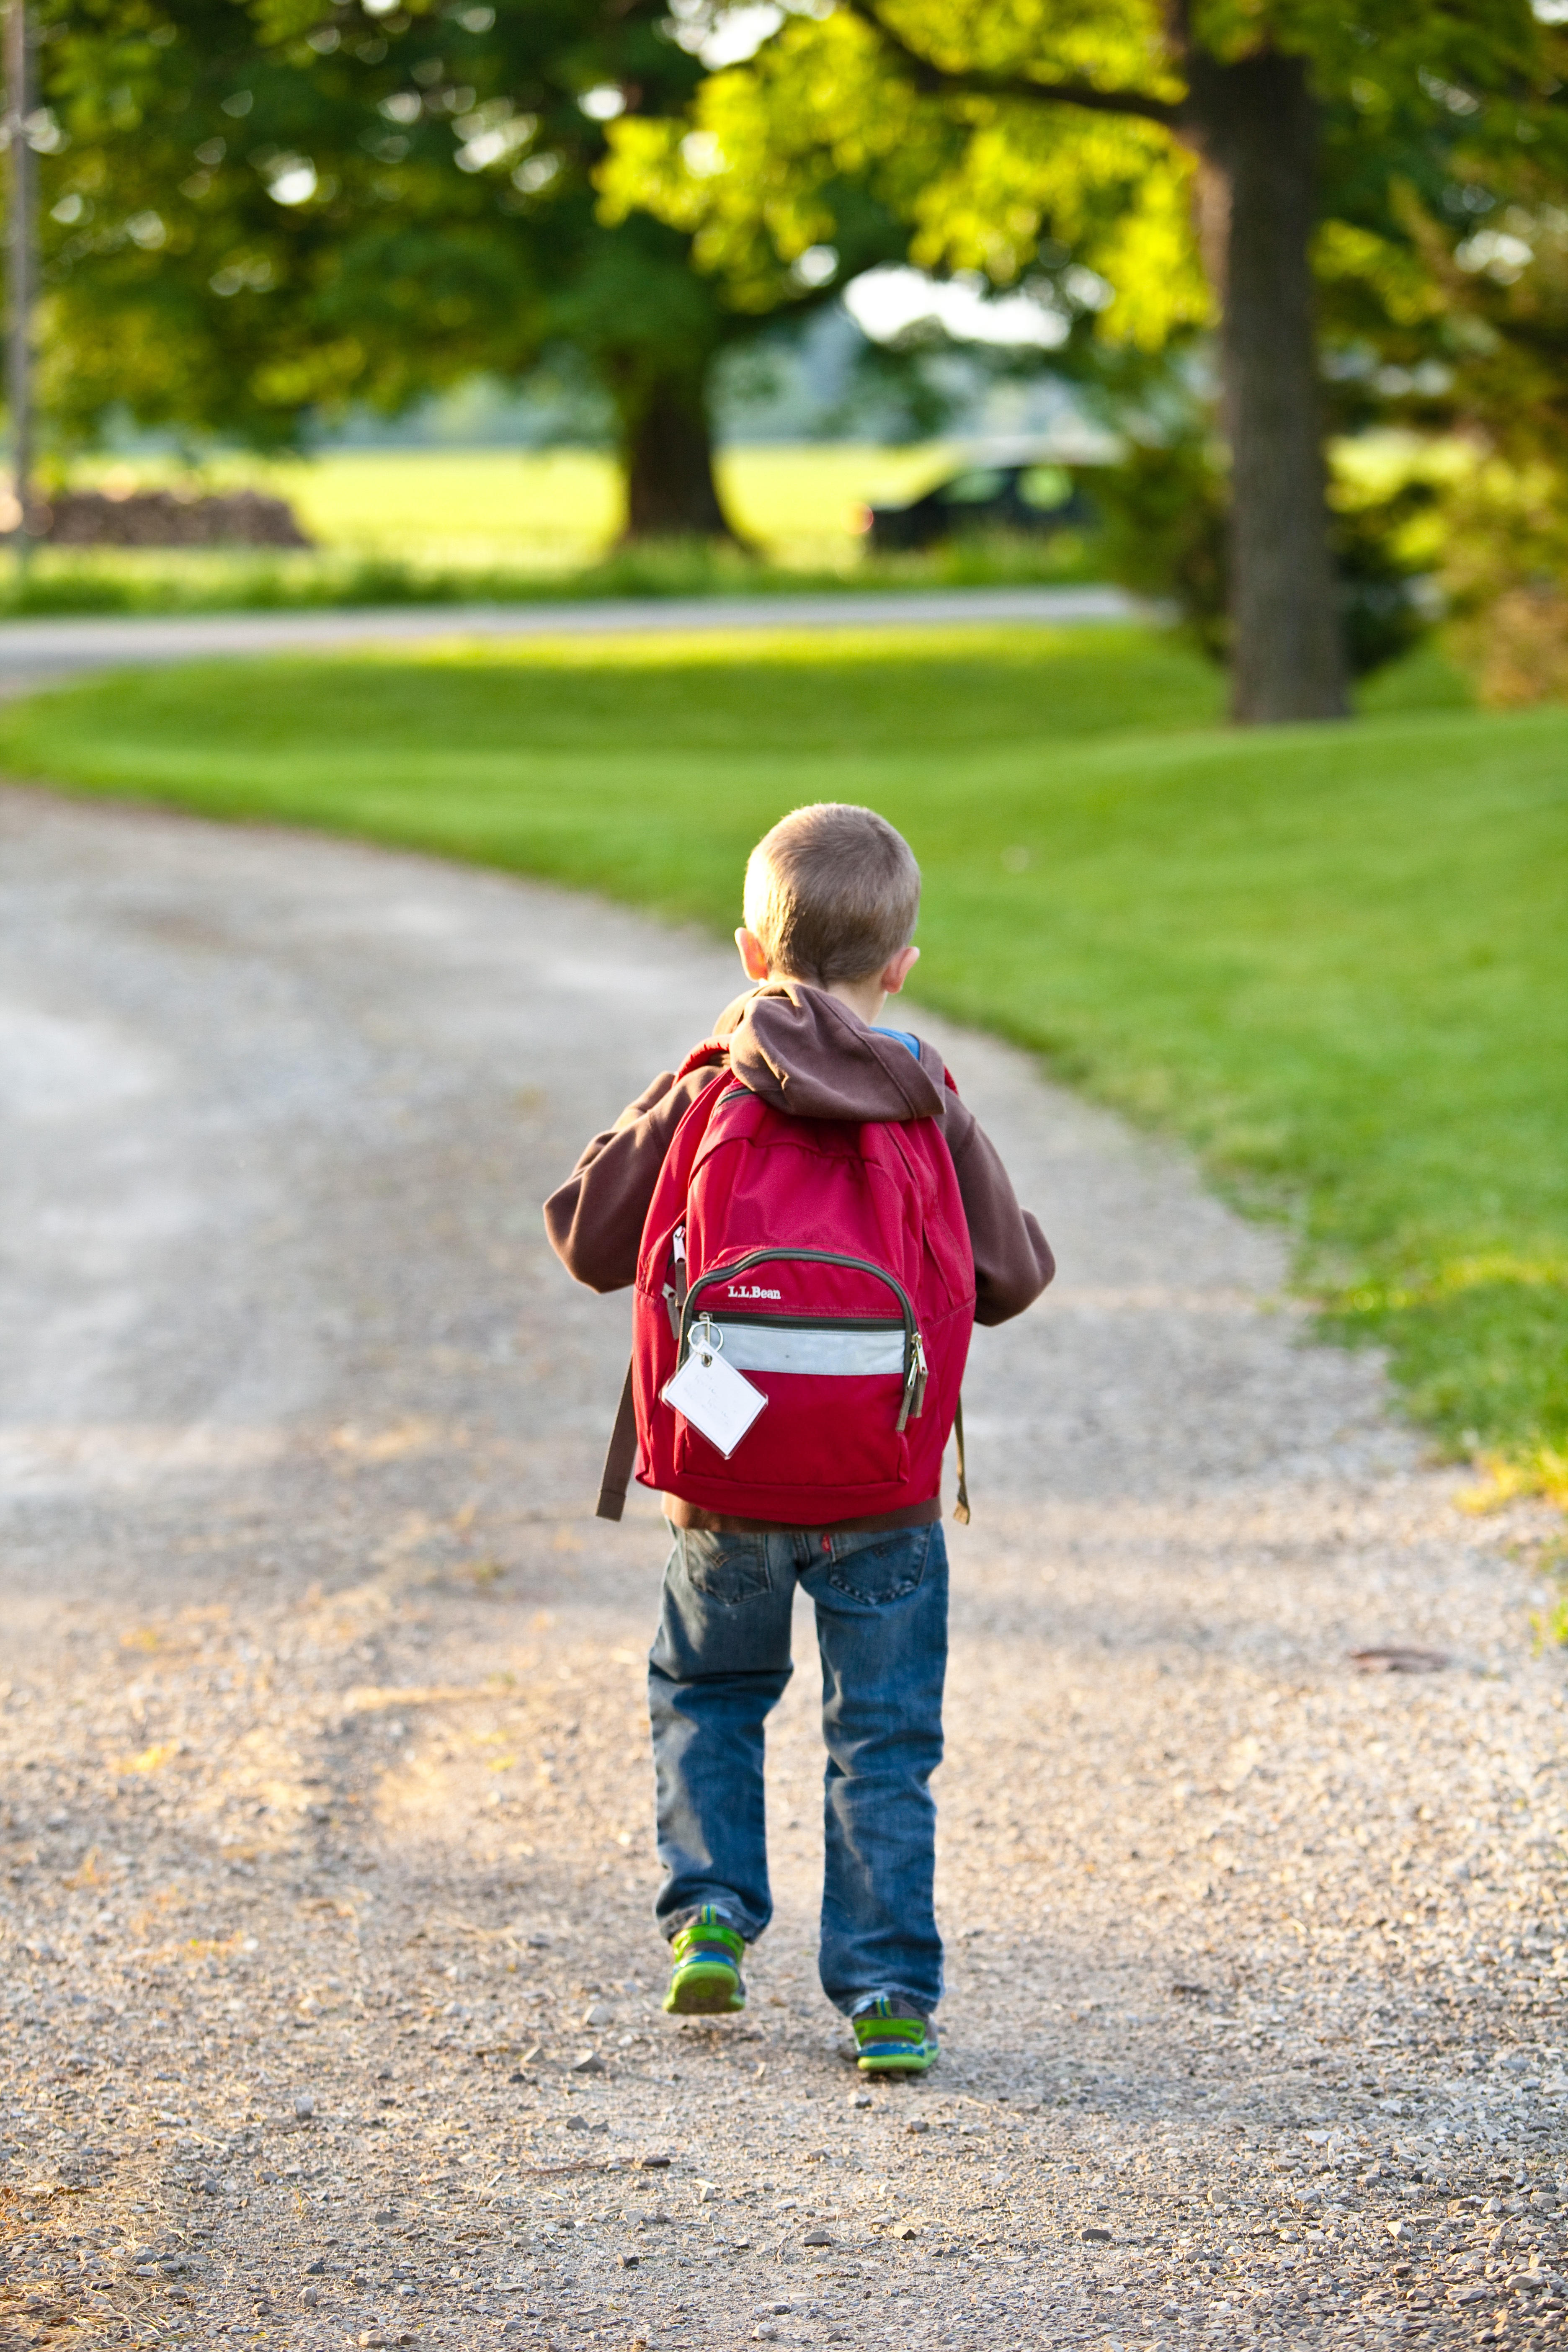
walking, people, boy, backpack, young, spring, red, autumn, bag, student, child, childhood, education, toddler, school, elementary